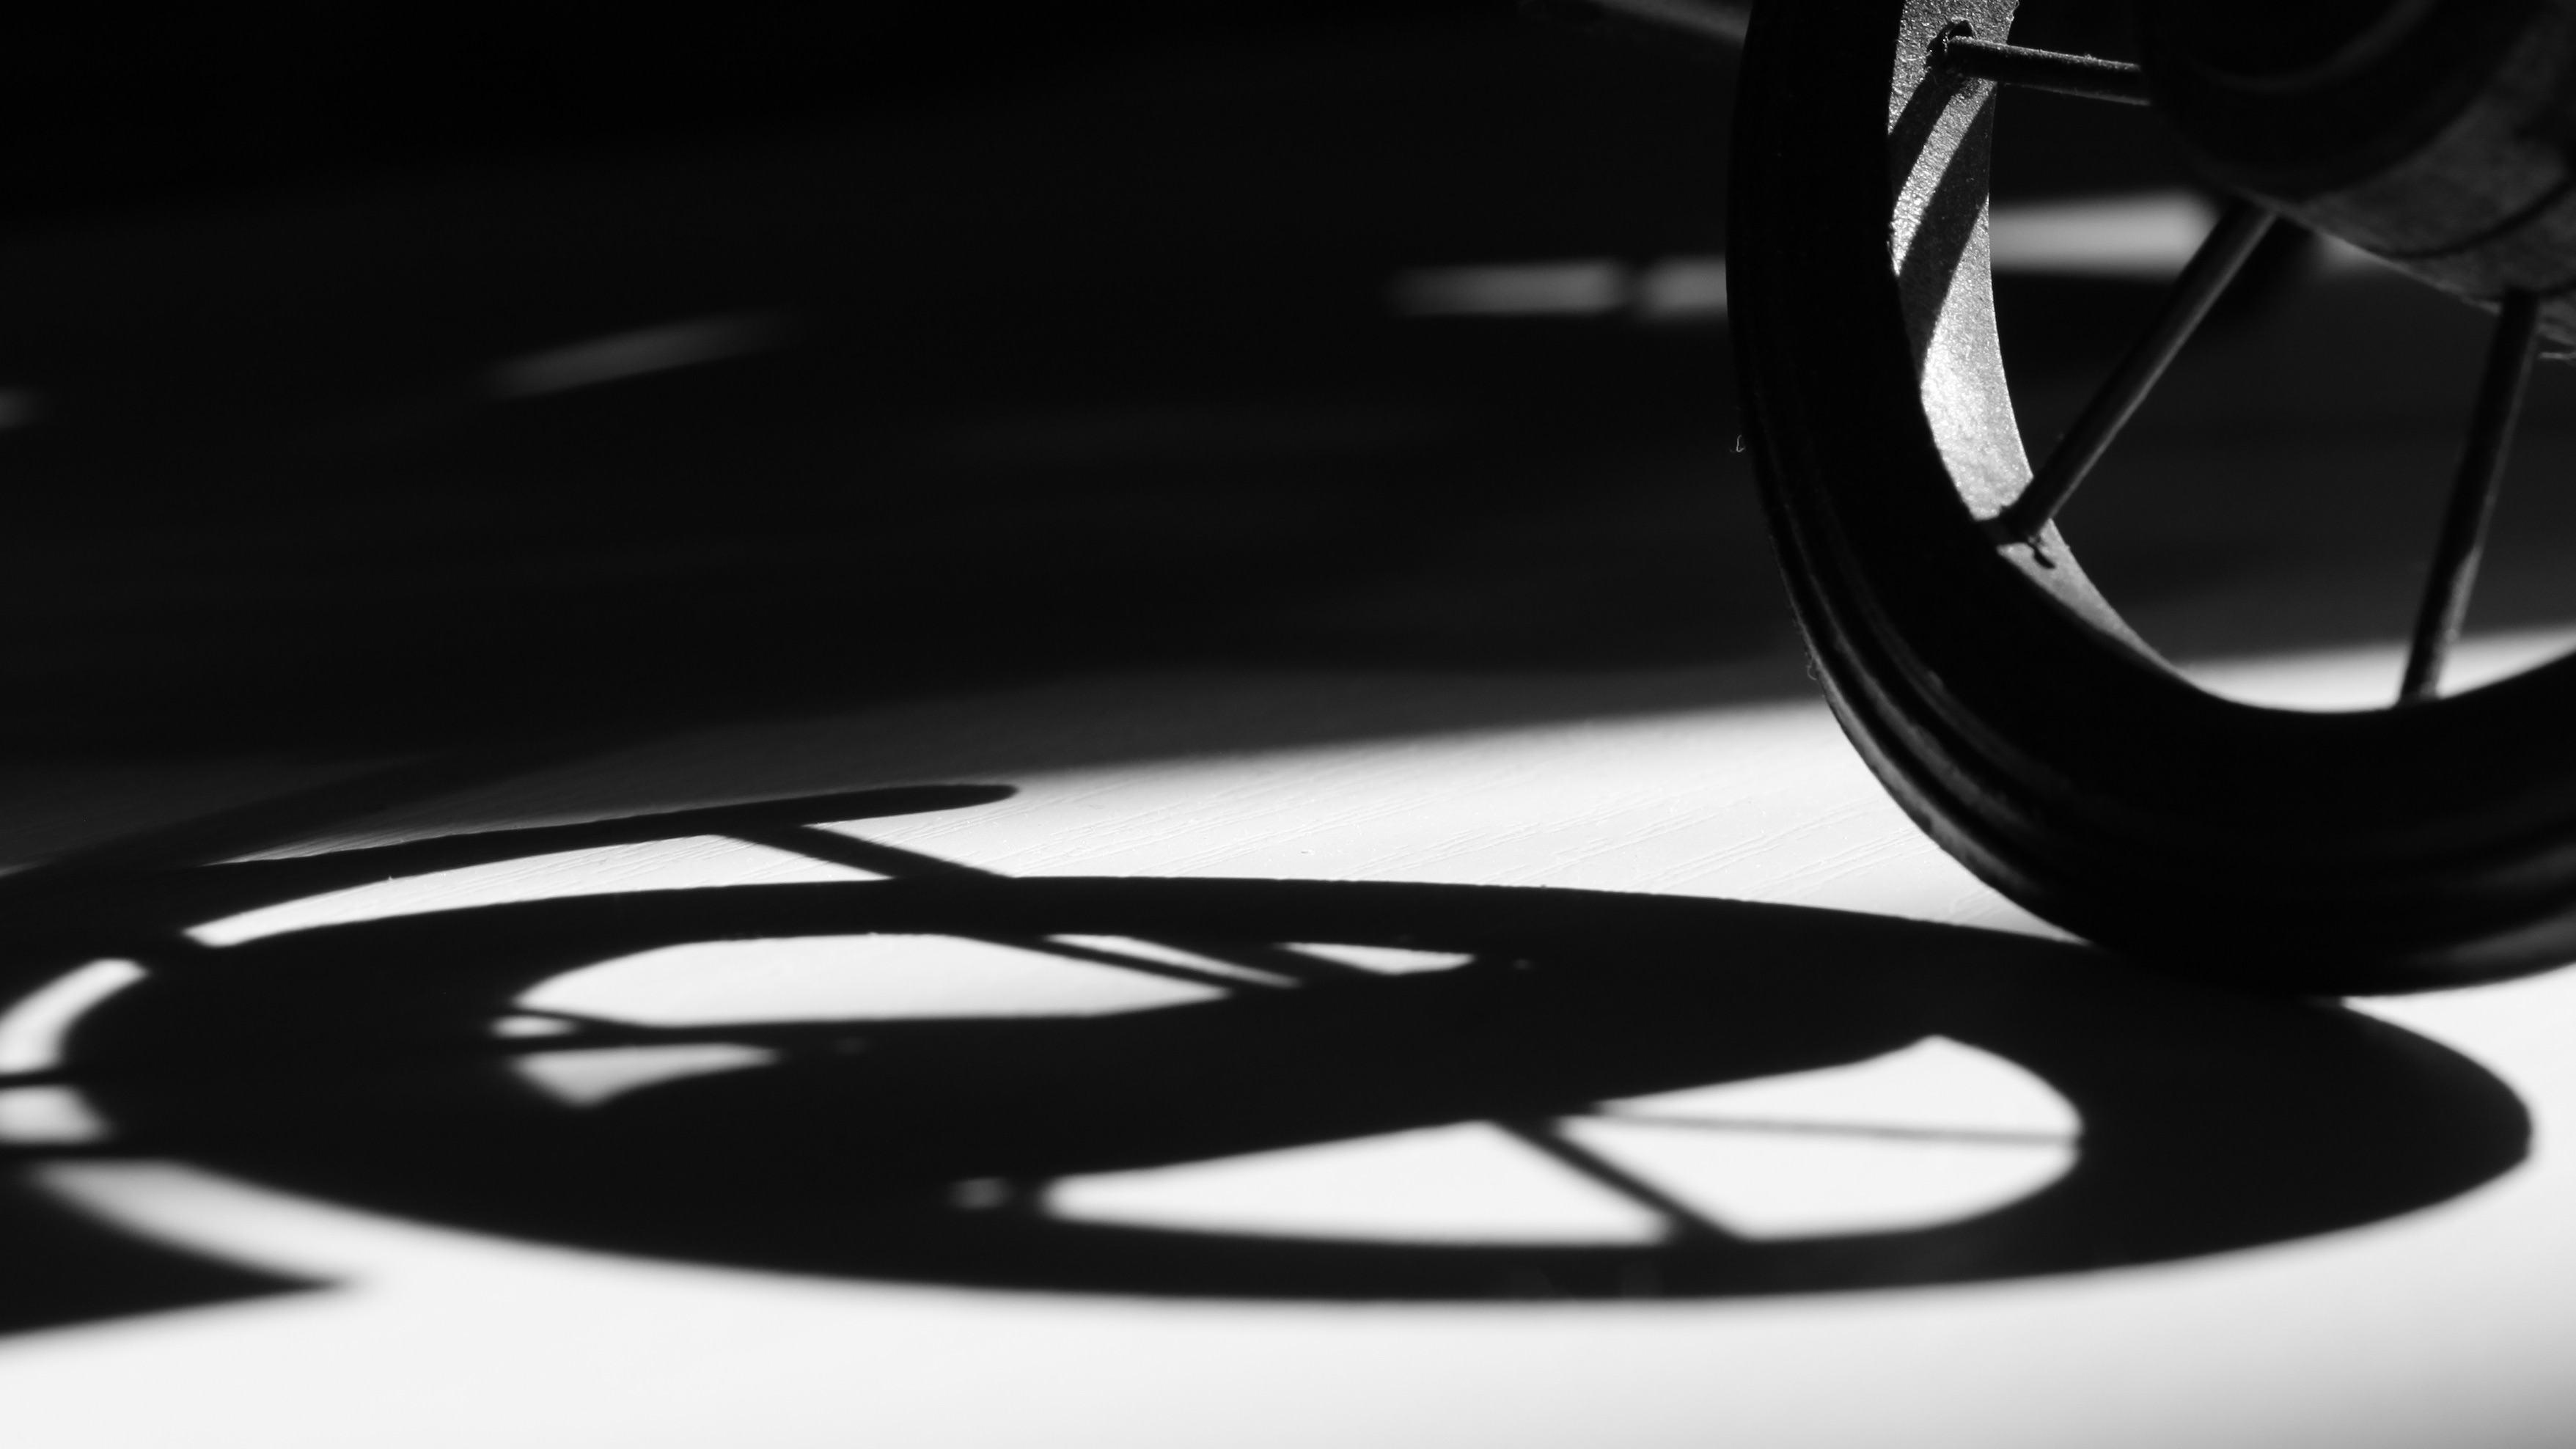
black and white, wheel, gadget, steering wheel, black, monochrome, glasses, monochrome photography